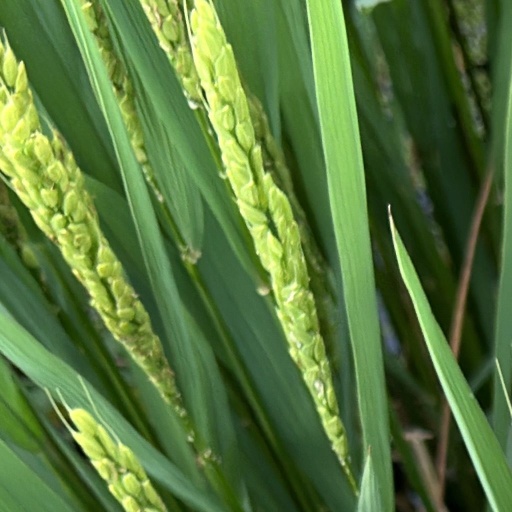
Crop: rice